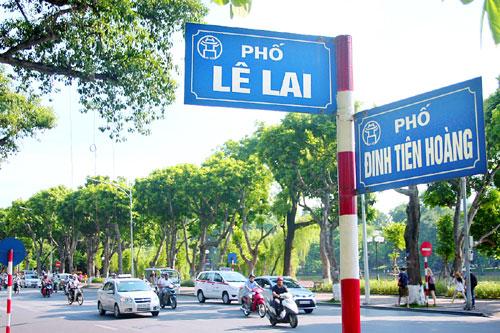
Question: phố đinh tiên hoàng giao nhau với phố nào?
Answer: phố đinh tiên hoàng giao nhau với phố lê lai